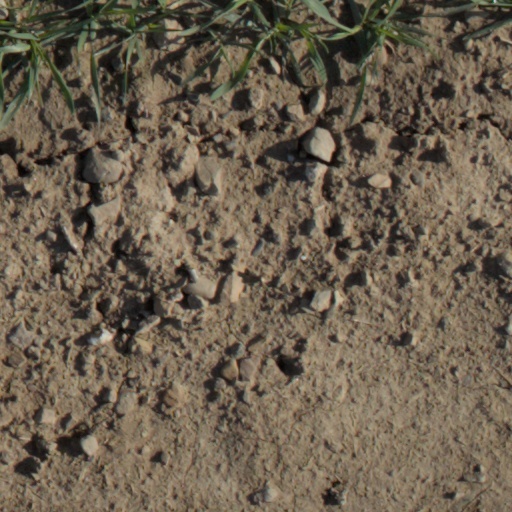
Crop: wheat